University of Stavanger

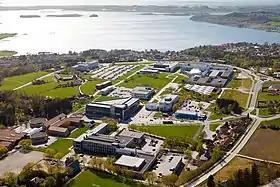
Ullandhaug campus. University of Stavanger

The University of Stavanger (Norwegian: "," UiS) is a public research university located in Stavanger, Norway. It was established in 2005 when the Stavanger University College received university status.